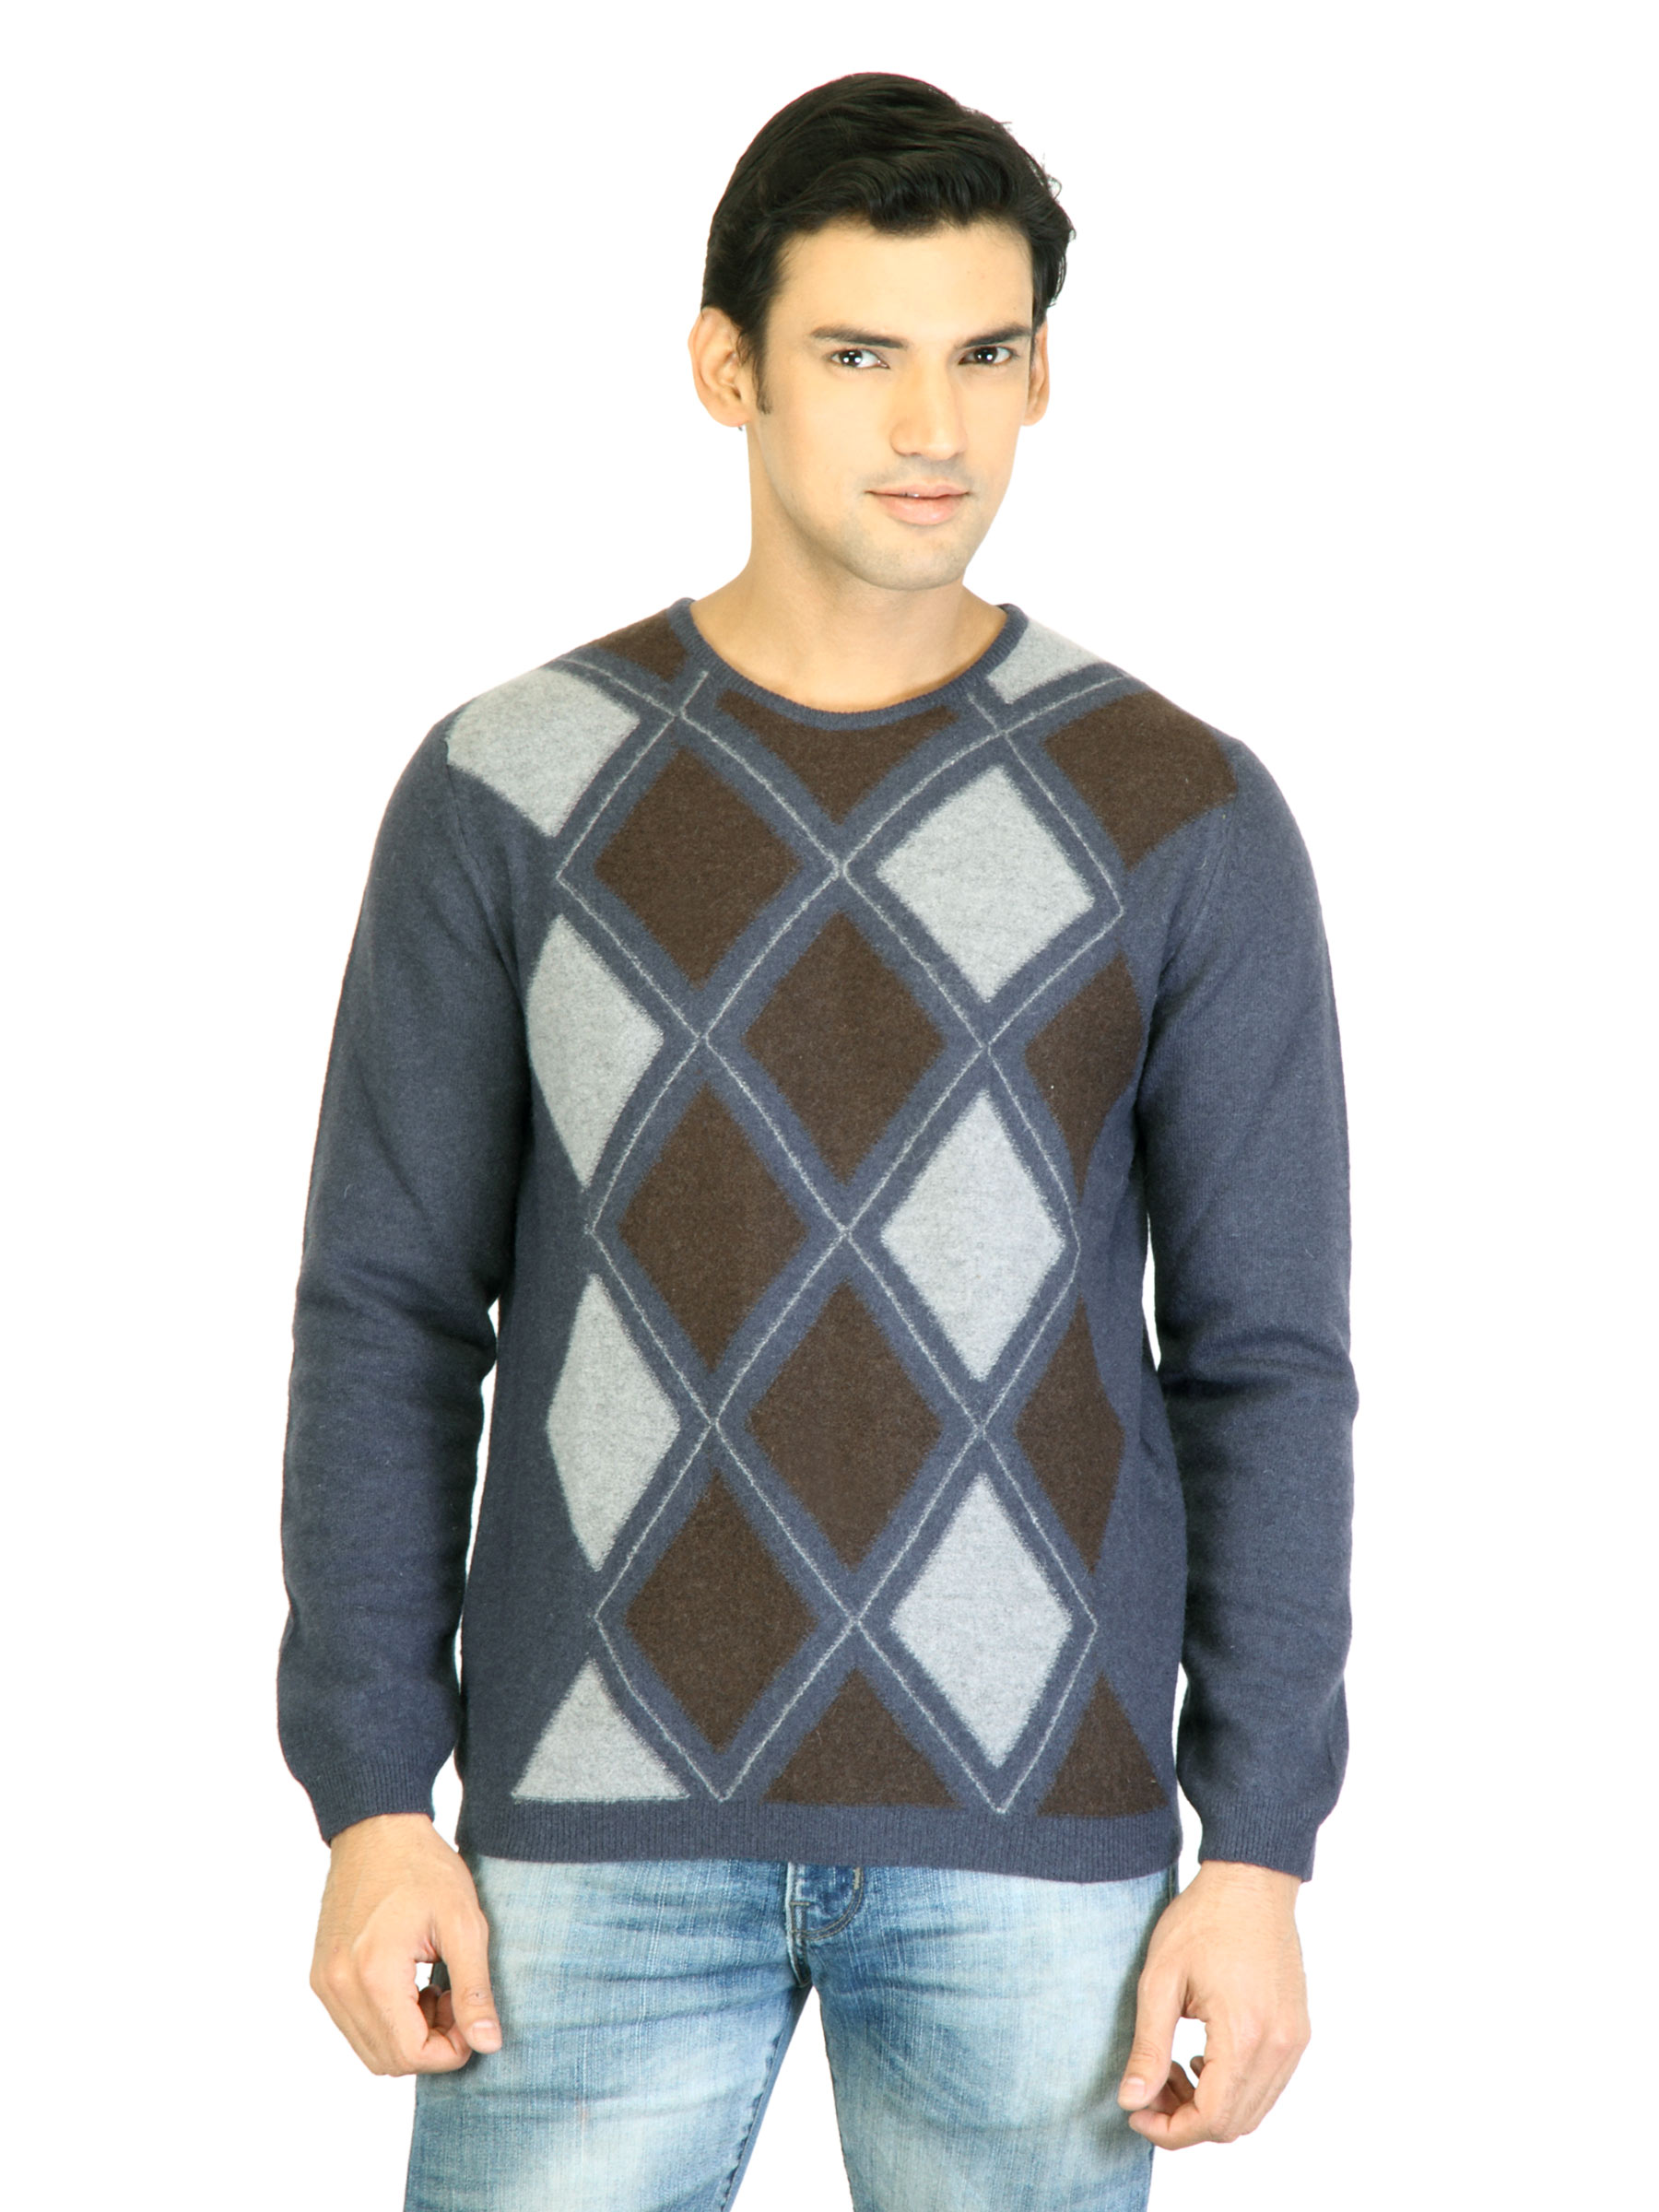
United Colors of Benetton Men Blue Check Sweater
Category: Apparel / Topwear / Sweaters
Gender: Men
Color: Blue
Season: Fall 2011
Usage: Casual